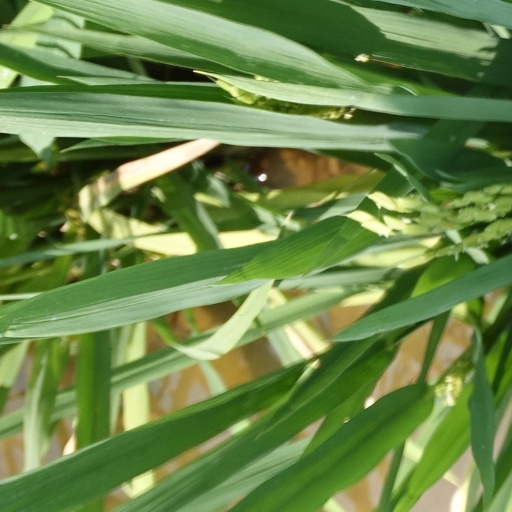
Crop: rice